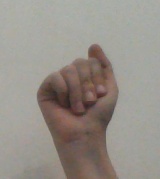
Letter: saad